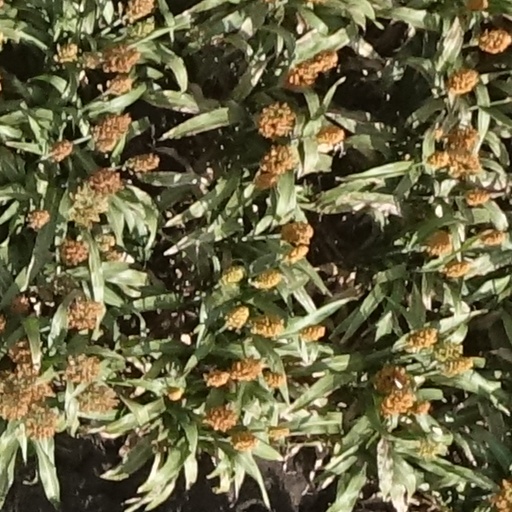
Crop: sorghum